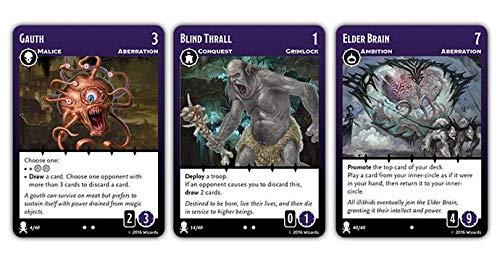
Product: Dungeons & Dragons - Tyrants of the Underdark "Aberrations & Undead" Game Expansion
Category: Toys & Games | Games & Accessories | Board Games
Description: The Undead deck swarms with zombies, skeletons, and spirits, providing you with expendable minions that can be sacrificed for bursts of power.
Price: $11.99
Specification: ProductDimensions:1x5.5x3.8inches|ItemWeight:6.4ounces|ShippingWeight:8ounces(Viewshippingratesandpolicies)|DomesticShipping:ItemcanbeshippedwithinU.S.|InternationalShipping:ThisitemcanbeshippedtoselectcountriesoutsideoftheU.S.LearnMore|ASIN:1945625007|Itemmodelnumber:74003|Manufacturerrecommendedage:14yearsandup